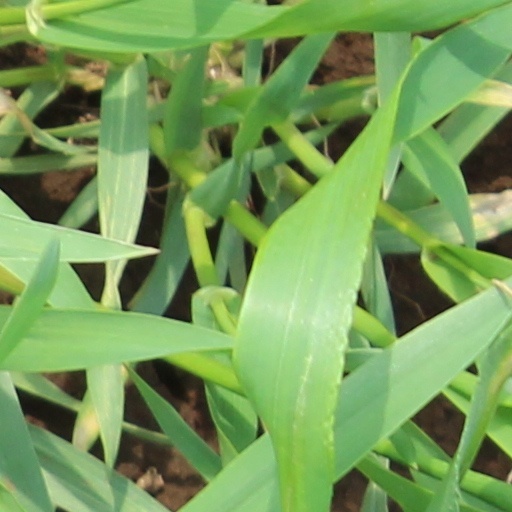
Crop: wheat